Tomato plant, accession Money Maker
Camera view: tilt-top (135 deg); turntable rotation: 210 degrees
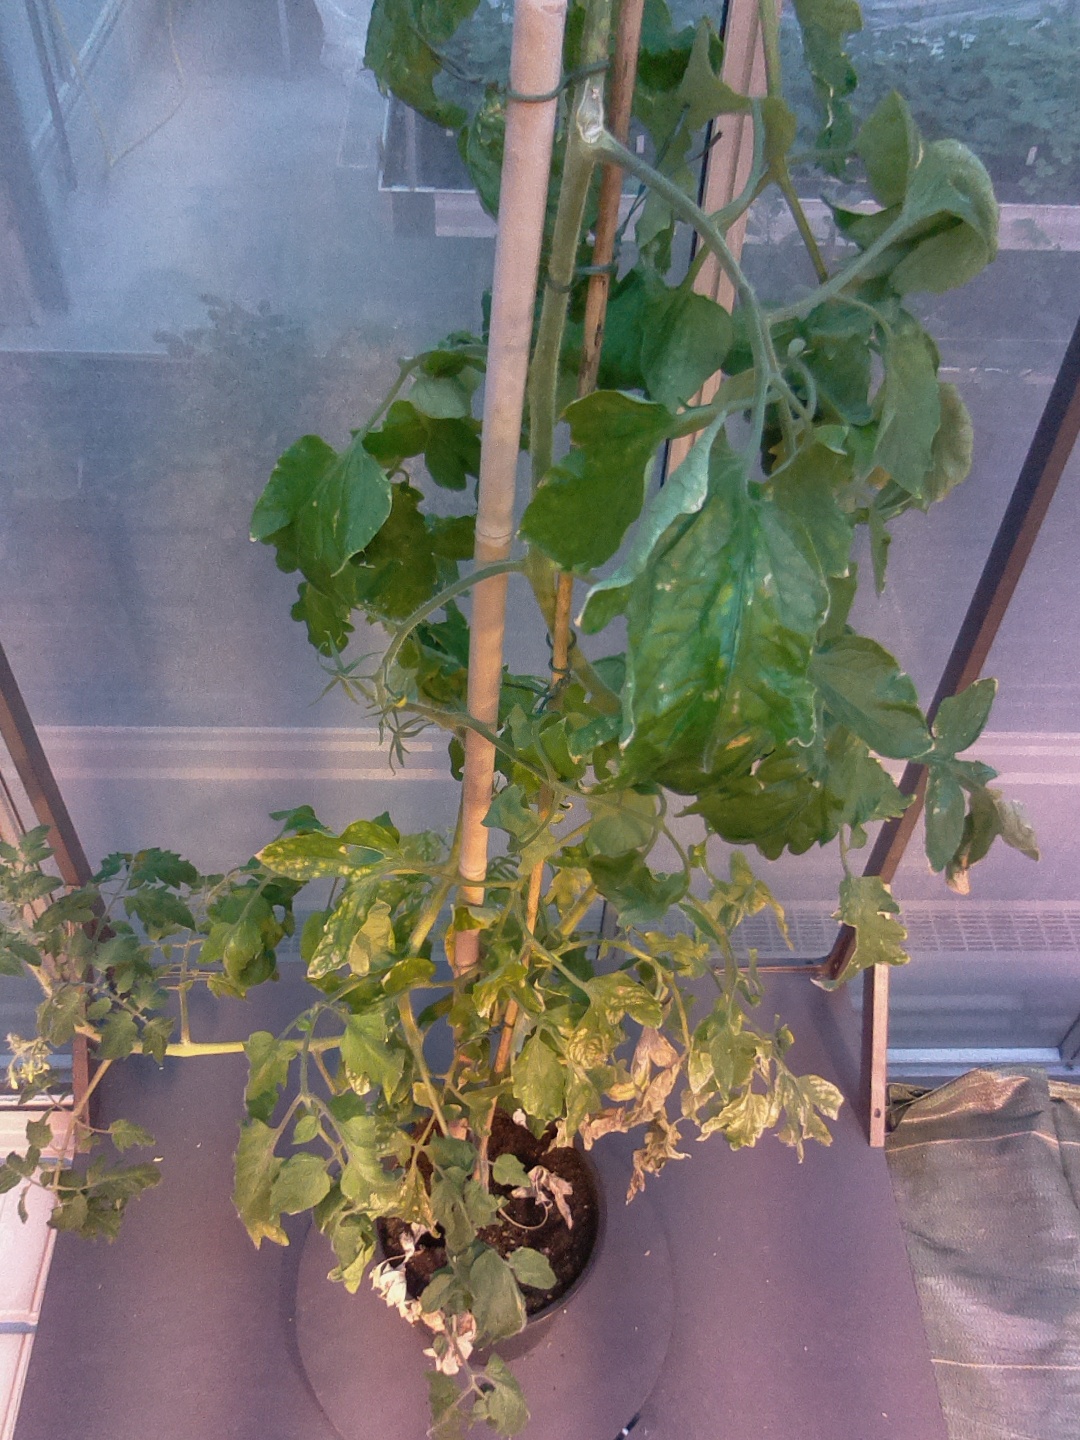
BBCH growth stage 75: 50%-60% of final fruit size